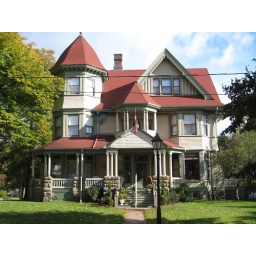
cute little house in town